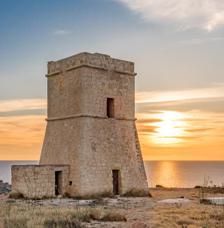
Building: Lippija Tower
Country: Unknown
Year built: 1637
Small watchtower in Gnejna, Malta Lippija Tower Torri ta' Lippija Part of the Lascaris towers Mġarr , Malta View of Lippija Tower Coordinates 35°55′20.25″N 14°20′45.65″E / 35.9222917°N 14.3460139°E / 35.9222917; 14.3460139 Type Coastal watchtower Height 11 m Site information Owner Government of Malta Condition Intact Site history Built 1637 Built by Order of Saint John Materials Limestone Lippija Tower ( Maltese : Torri ta' Lippija ), also known as Ġnejna Tower ( Maltese : Torri tal-Ġnejna ), is a small watchtower in Ġnejna Bay , limits of Mġarr , Malta . It was completed in 1637 as the first of the Lascaris towers . After restoration in 2003, the tower is in good condition. History Lippija Tower overlooking Ġnejna Bay Lippija Tower was built in 1637 on the edge of Wardija Ridge overlooking Ġnejna Bay on the northwest coast of Malta. The tower has Għajn Tuffieħa and Nadur Towers in its line of sight. The construction of the tower was personally financed by Giovanni Paolo Lascaris . The tower was built on the site of a medieval watch post. It was designed by the Italian architect Vincenzo Maculani . It is almost identical to Għajn Tuffieħa Tower, having a square plan and two floors topped by a flat roof with a parapet. Each floor has a single room, and access to the upper floor was originally by a wooden ladder. Originally the tower was known as Torre del Migiarro and had a chapel dedicated to Santa Agatha. Present day By the early 2000s, Lippija Tower was abandoned and it was in danger of collapsing. It was restored by the Ministry of Resources and Infrastructure in 2003, and it is now in good condition. References